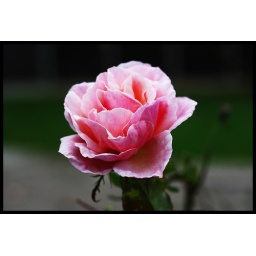
A pretty pink rose in the garden